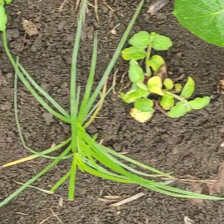
Weed species: Lavhala_(Cyperus_Rotundus)